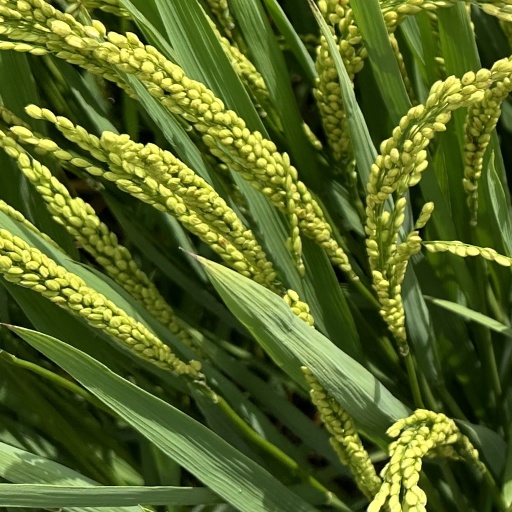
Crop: rice